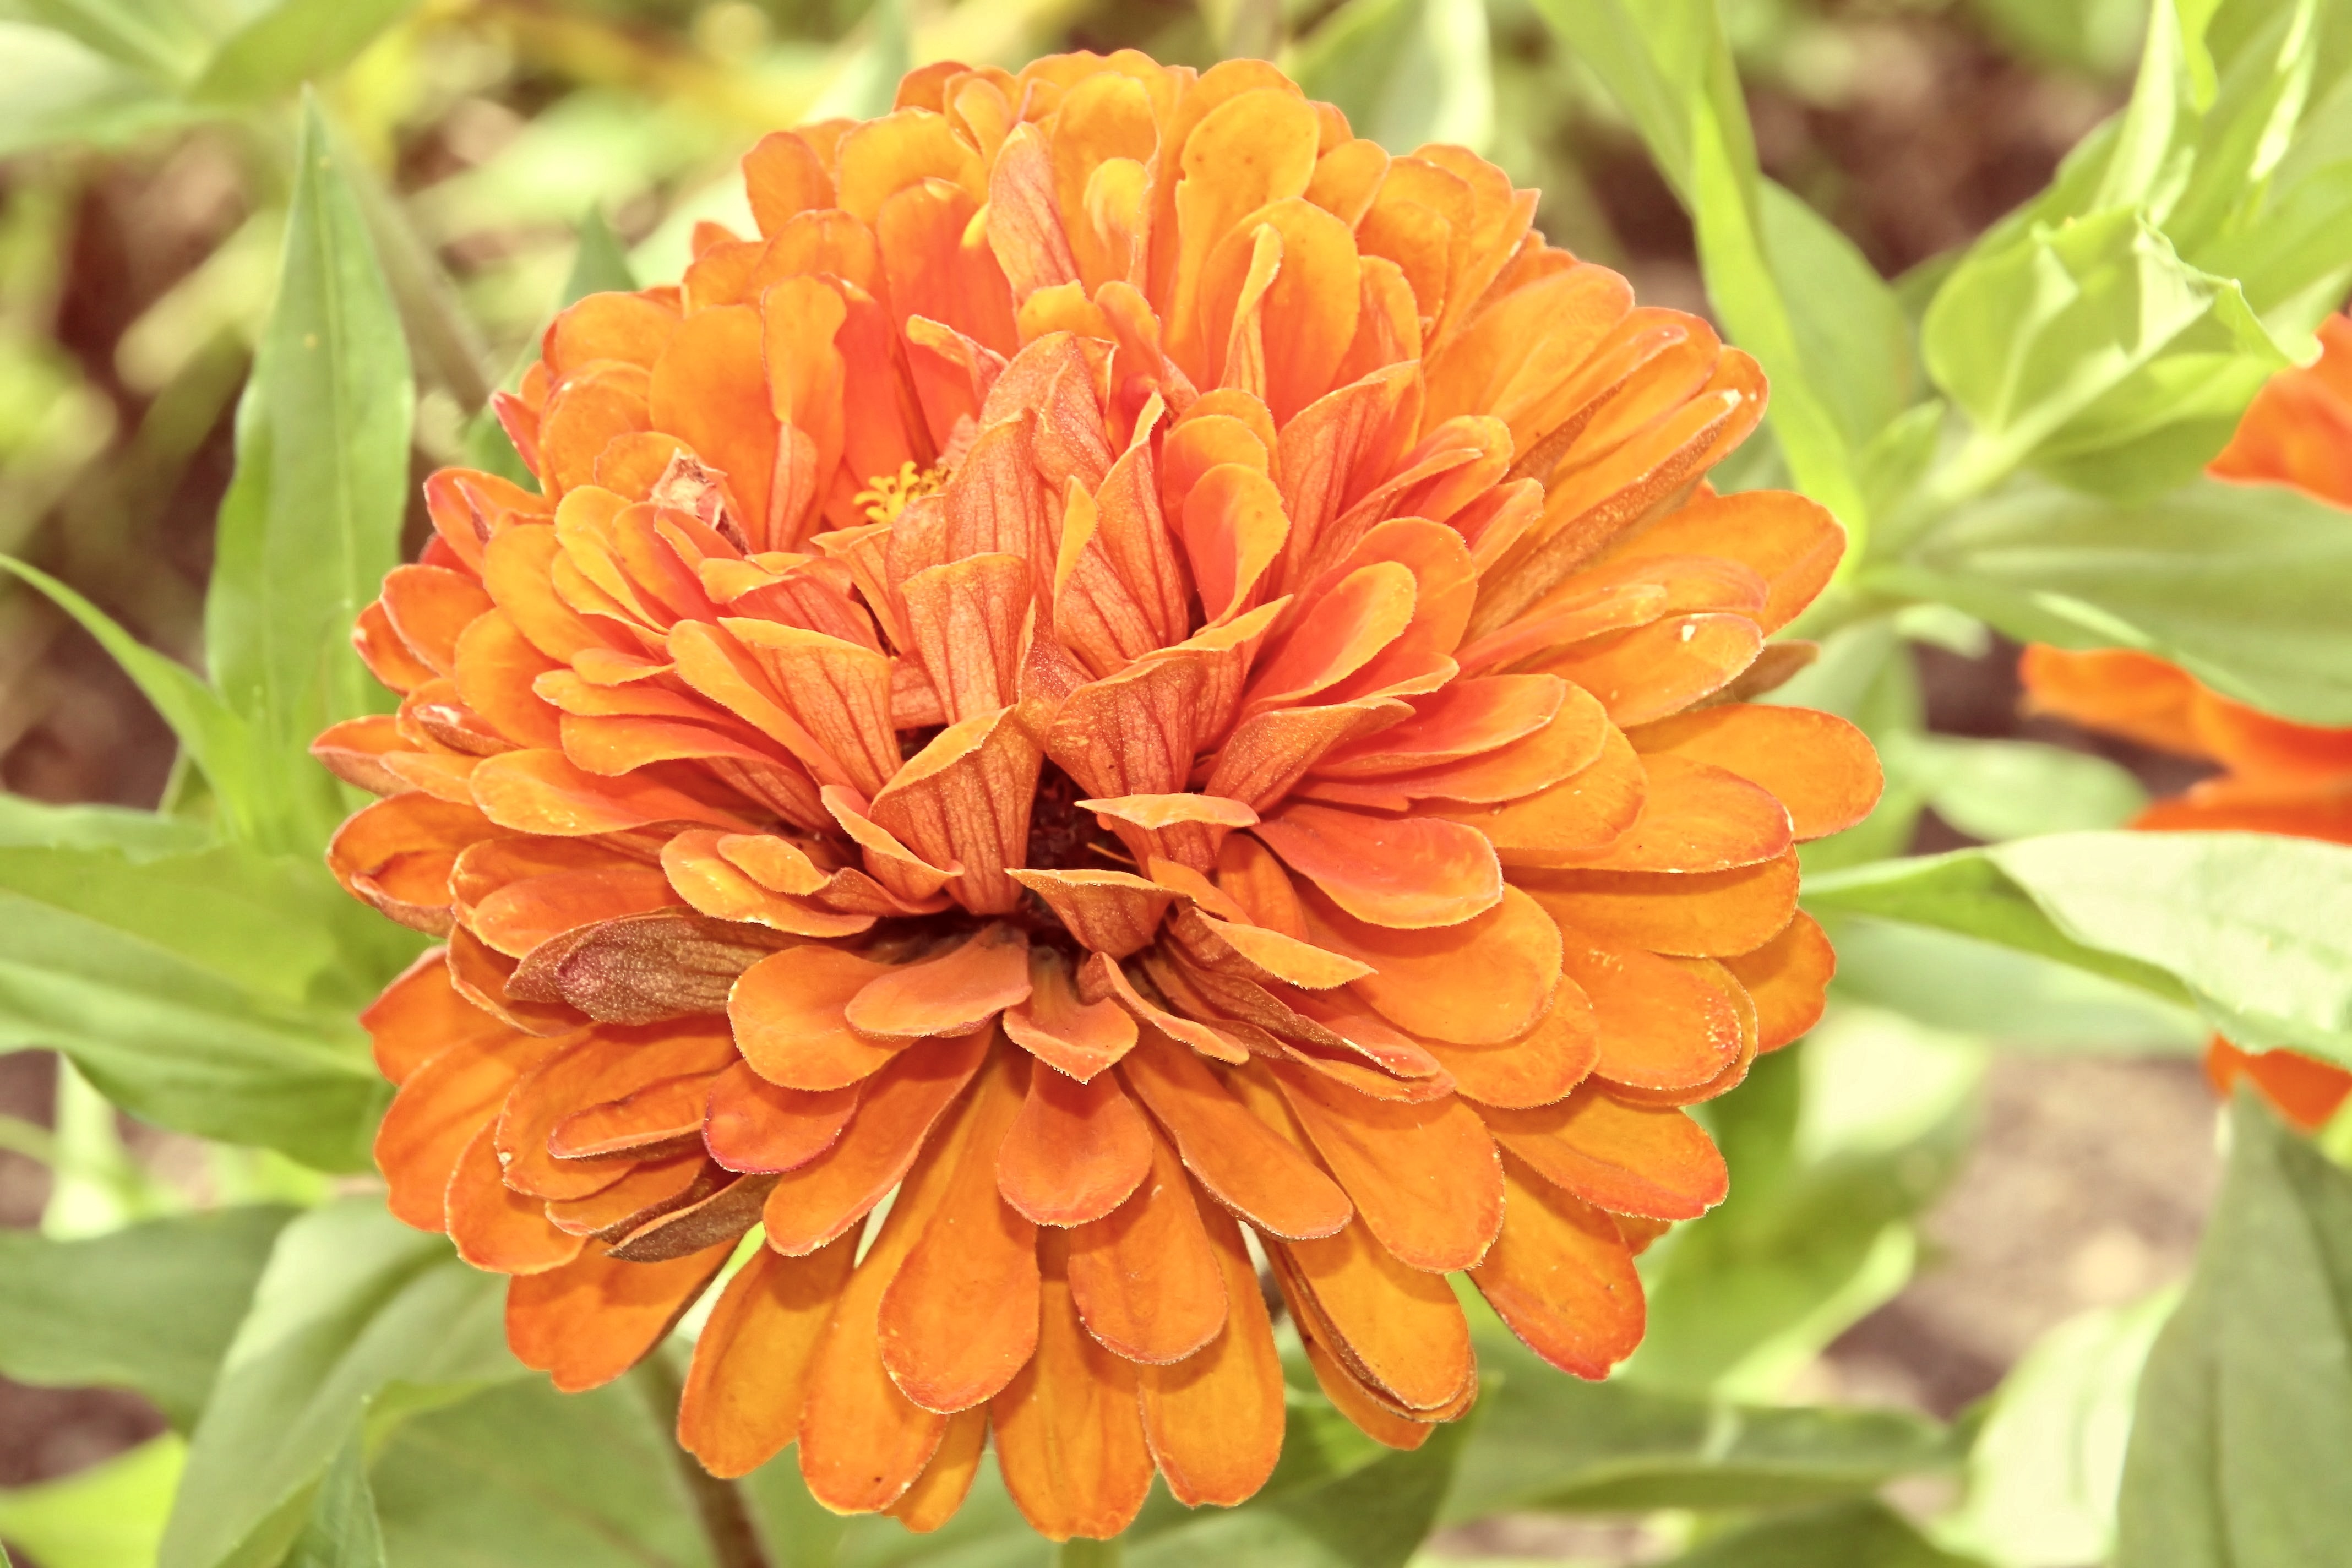
blossom, plant, flower, petal, bloom, orange, herb, botany, flora, dahlia, dahlia garden, nectar, composites, flowering plant, daisy family, calendula, annual plant, land plant, blanket flowers